Pstrąże

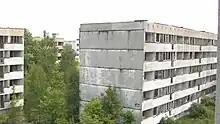
Abandoned residential tower blocks

Until 1992, the town was occupied by the Soviet Army. Russia continued to consider it an object of strategic importance and did not officially hand it over to Polish authorities until 1994. Over 10,000 soldiers with their families lived here before it became a ghost town, with the total number of inhabitants potentially reaching up to 15,000 people. After Russian troops had completely left the village, the Polish Army began guarding the town on 10 April 1993 to secure the property for purposes of later settlement. In 1995, following the decision of the Head of the District Office in Bolesławiec, the settlement plan was abandoned, guarding was cancelled, and the town was incorporated into the proving ground. Skeletons of the buildings were then used by GROM, the special unit of Polish commandos, for military exercises and training. Regular armed forces, the fire brigade, search and rescue, and police also trained here on occasion. However, explorers and looters visited the town and took anything of value.